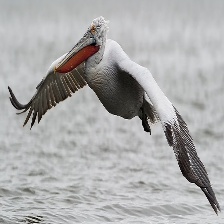
Species: DALMATIAN PELICAN
Scientific name: PELECANUS CRISPUS